Question: Please indicate a possible affordance area of the drink_with_cup that can be used for drinking
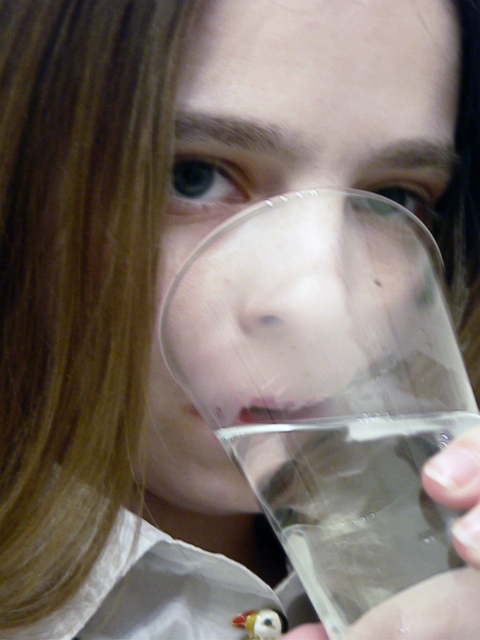
Answer: [163.609, 197.293, 478.797, 635.188]